Carnitine palmitoyltransferase I

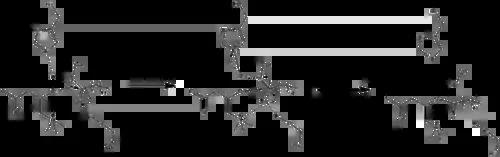
Carnitine palmitoyltransferase mechanism.

The carnitine palmitoyltransferase system is an essential step in the beta-oxidation of long chain fatty acids. This transfer system is necessary because, while fatty acids are activated (in the form of a thioester linkage to coenzyme A) on the outer mitochondrial membrane, the activated fatty acids must be oxidized within the mitochondrial matrix. Long chain fatty acids such as palmitoyl-CoA, unlike short- and medium-chain fatty acids, cannot freely diffuse through the mitochondrial inner membrane, and require a shuttle system to be transported to the mitochondrial matrix.